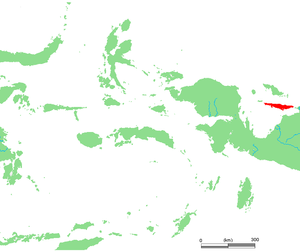
Yapen, anciennement Jobi, en indonésien Pulau Yapen, est une île d'Indonésie faisant partie du kabupaten des îles Yapen.